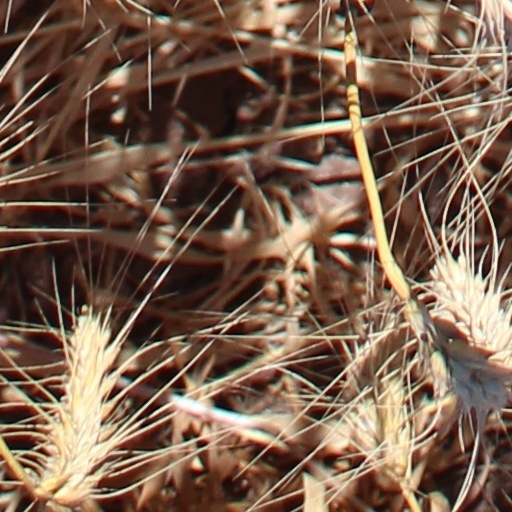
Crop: wheat